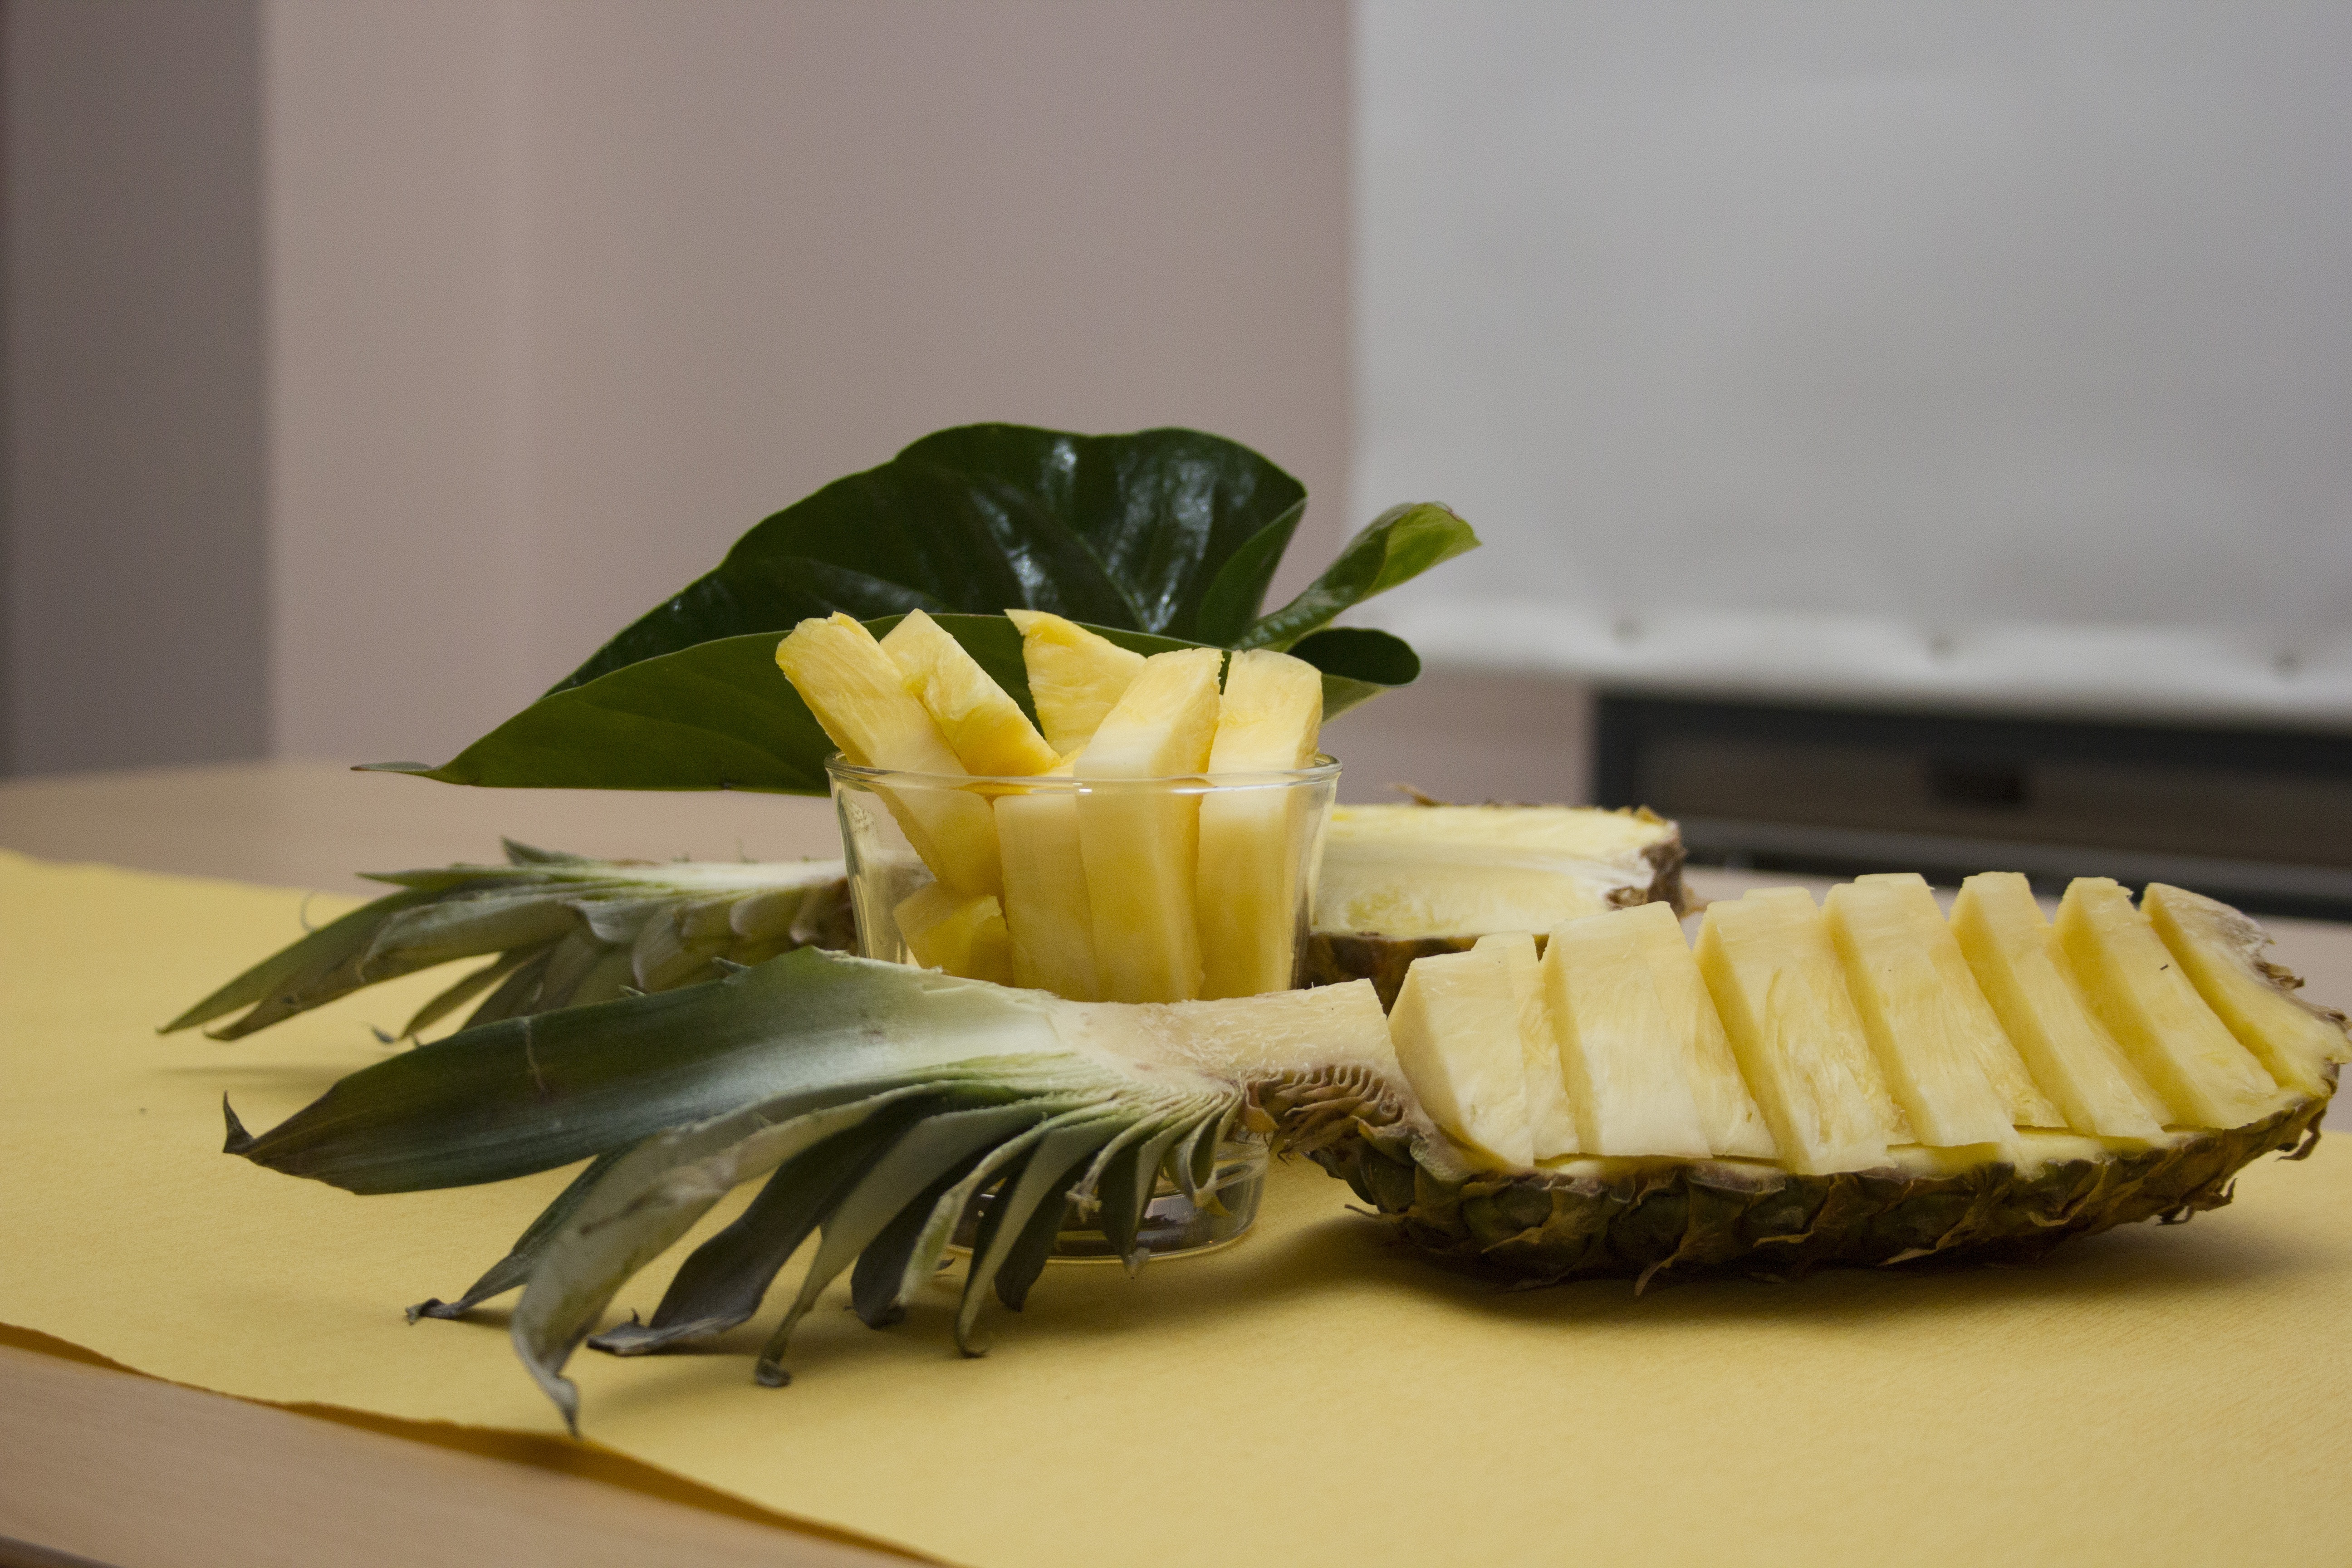
plant, flower, decoration, dish, food, produce, vegetable, yellow, cuisine, delicious, pineapple, fruits, exotic, flowering plant, land plant